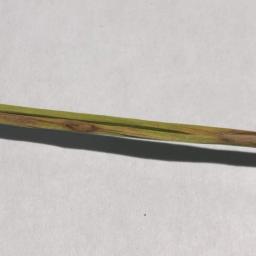
Label: Rice___Leaf_Blast